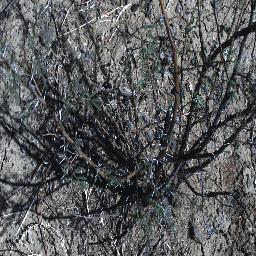
Label: prickly_acacia